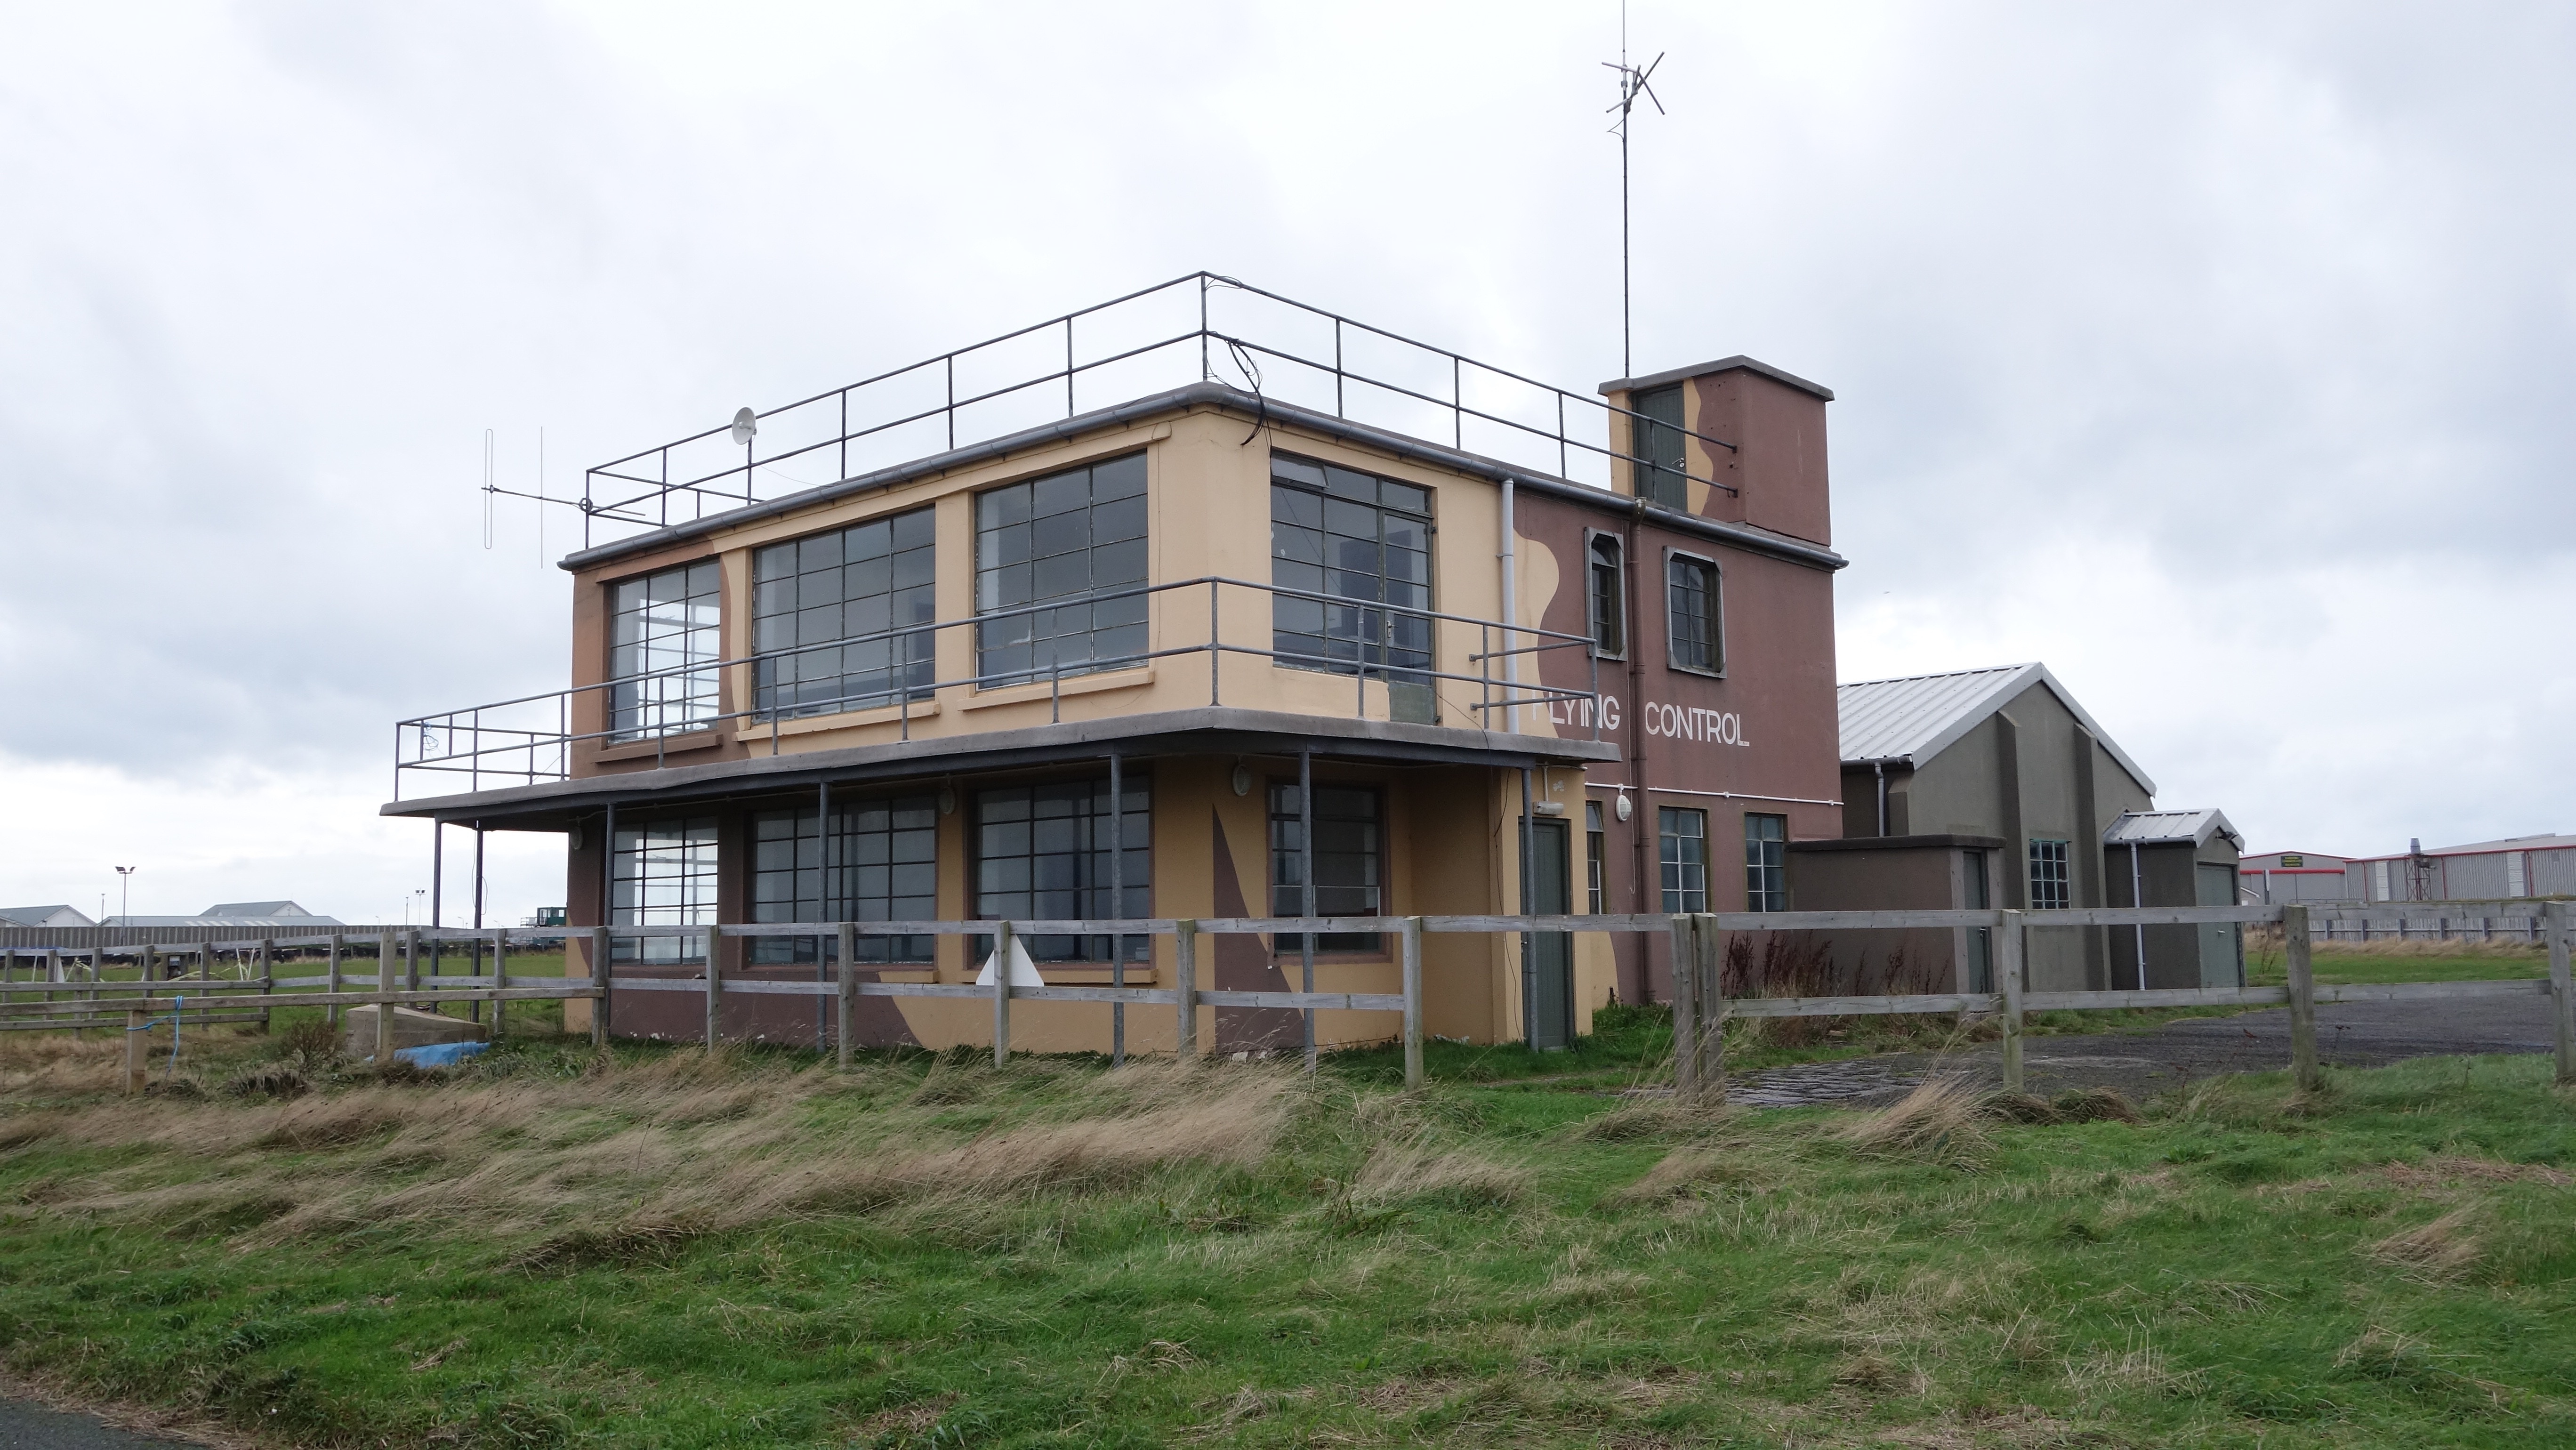
house, building, home, facade, property, estate, airfield, siding, condominium, real estate, residential area, isle of man, jurby control tower